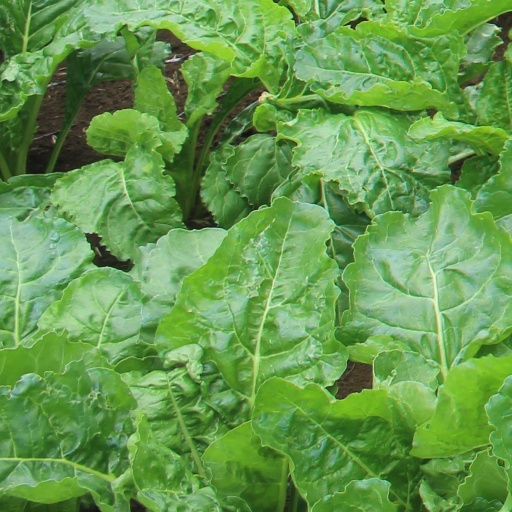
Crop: sugar beet